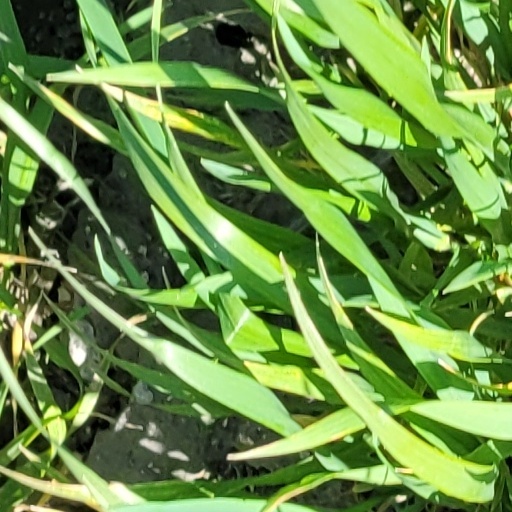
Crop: wheat